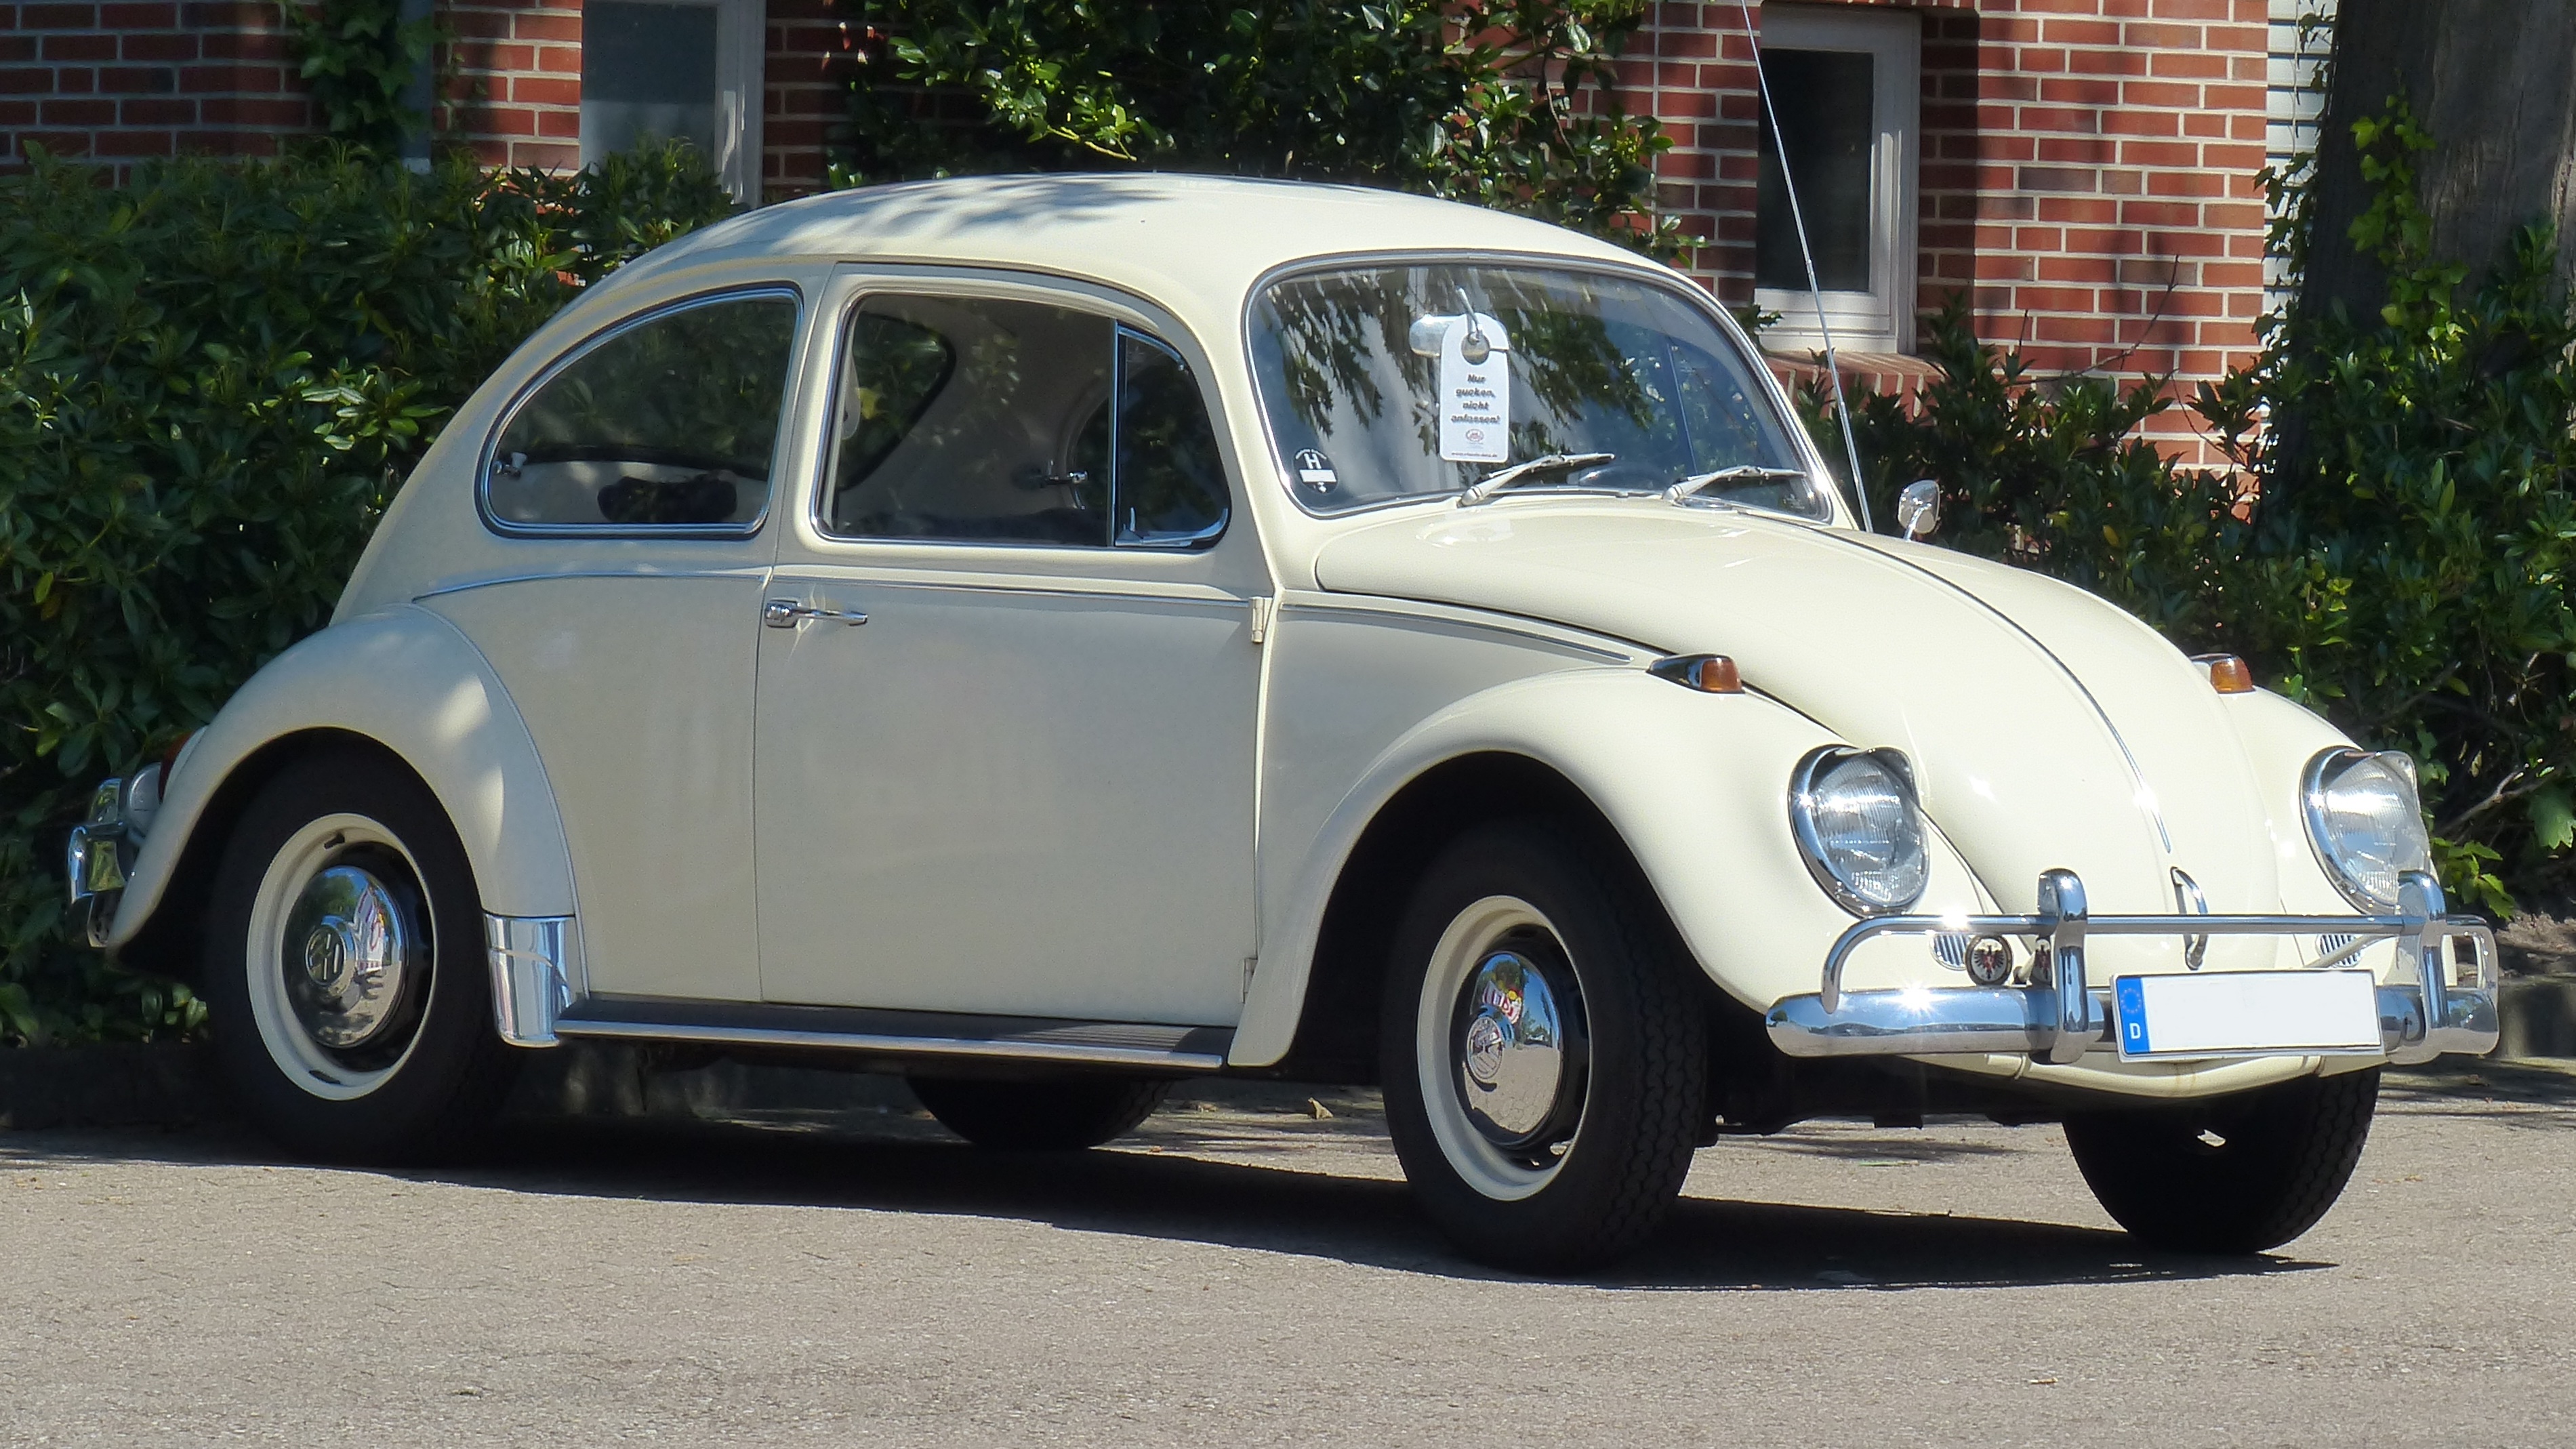
car, wheel, vw, volkswagen, old, vehicle, automotive, vw beetle, oldtimer, classic, beetle, historically, antique car, city car, volkswagen vw, land vehicle, volkswagen beetle, automobile make, compact car, automotive design, subcompact car